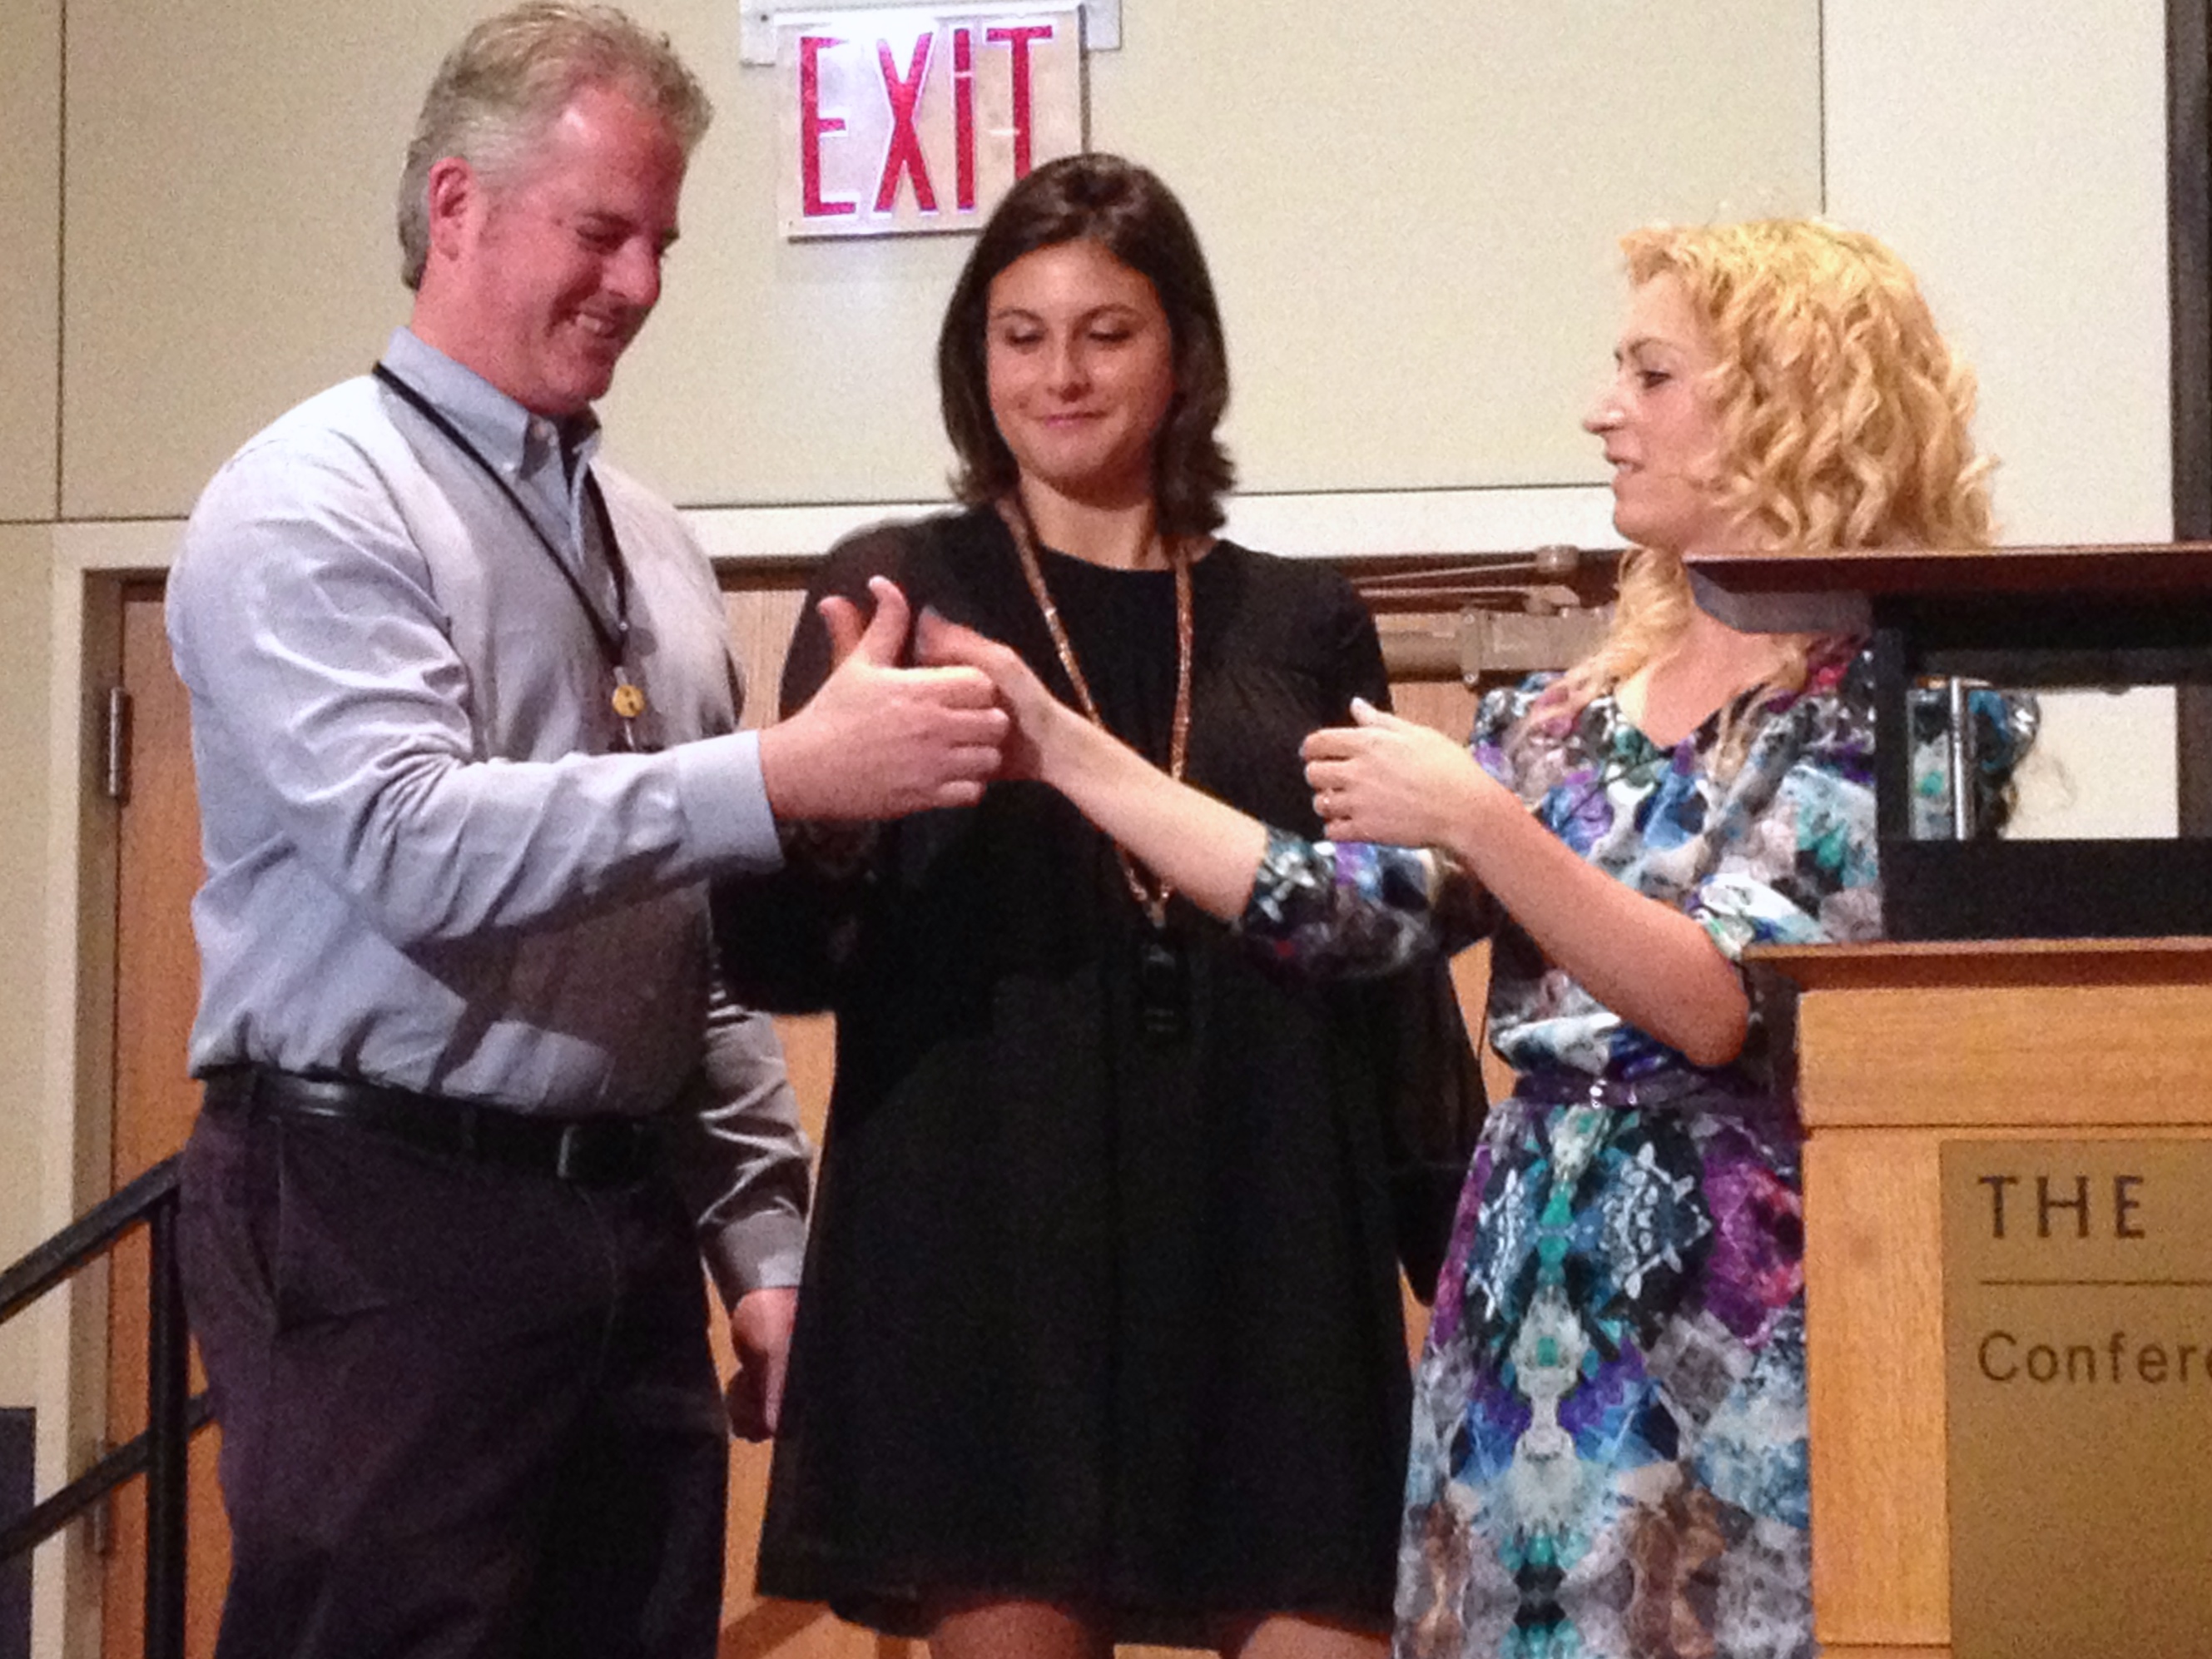
professional, tltsym12